Describe the emotion expressed in this image:  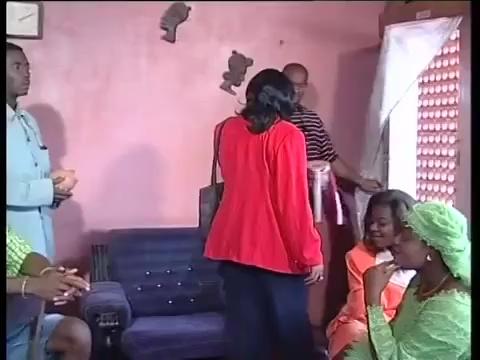
This person displays Fear, valence and arousal with low intensity.